Bottle

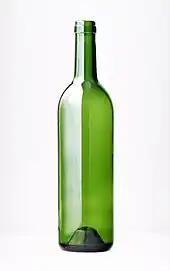
A classic wine bottle

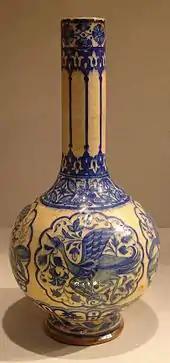
Composite body, painted, and glazed bottle. Dated 16th century Iran.

A bottle is a narrow-necked container made of an impermeable material (such as glass, plastic or aluminium) in various shapes and sizes that stores and transports liquids. Its mouth, at the bottling line, can be sealed with an internal stopper, an external bottle cap, a closure, or induction sealing.